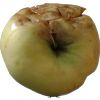
Label: Apple hit 1